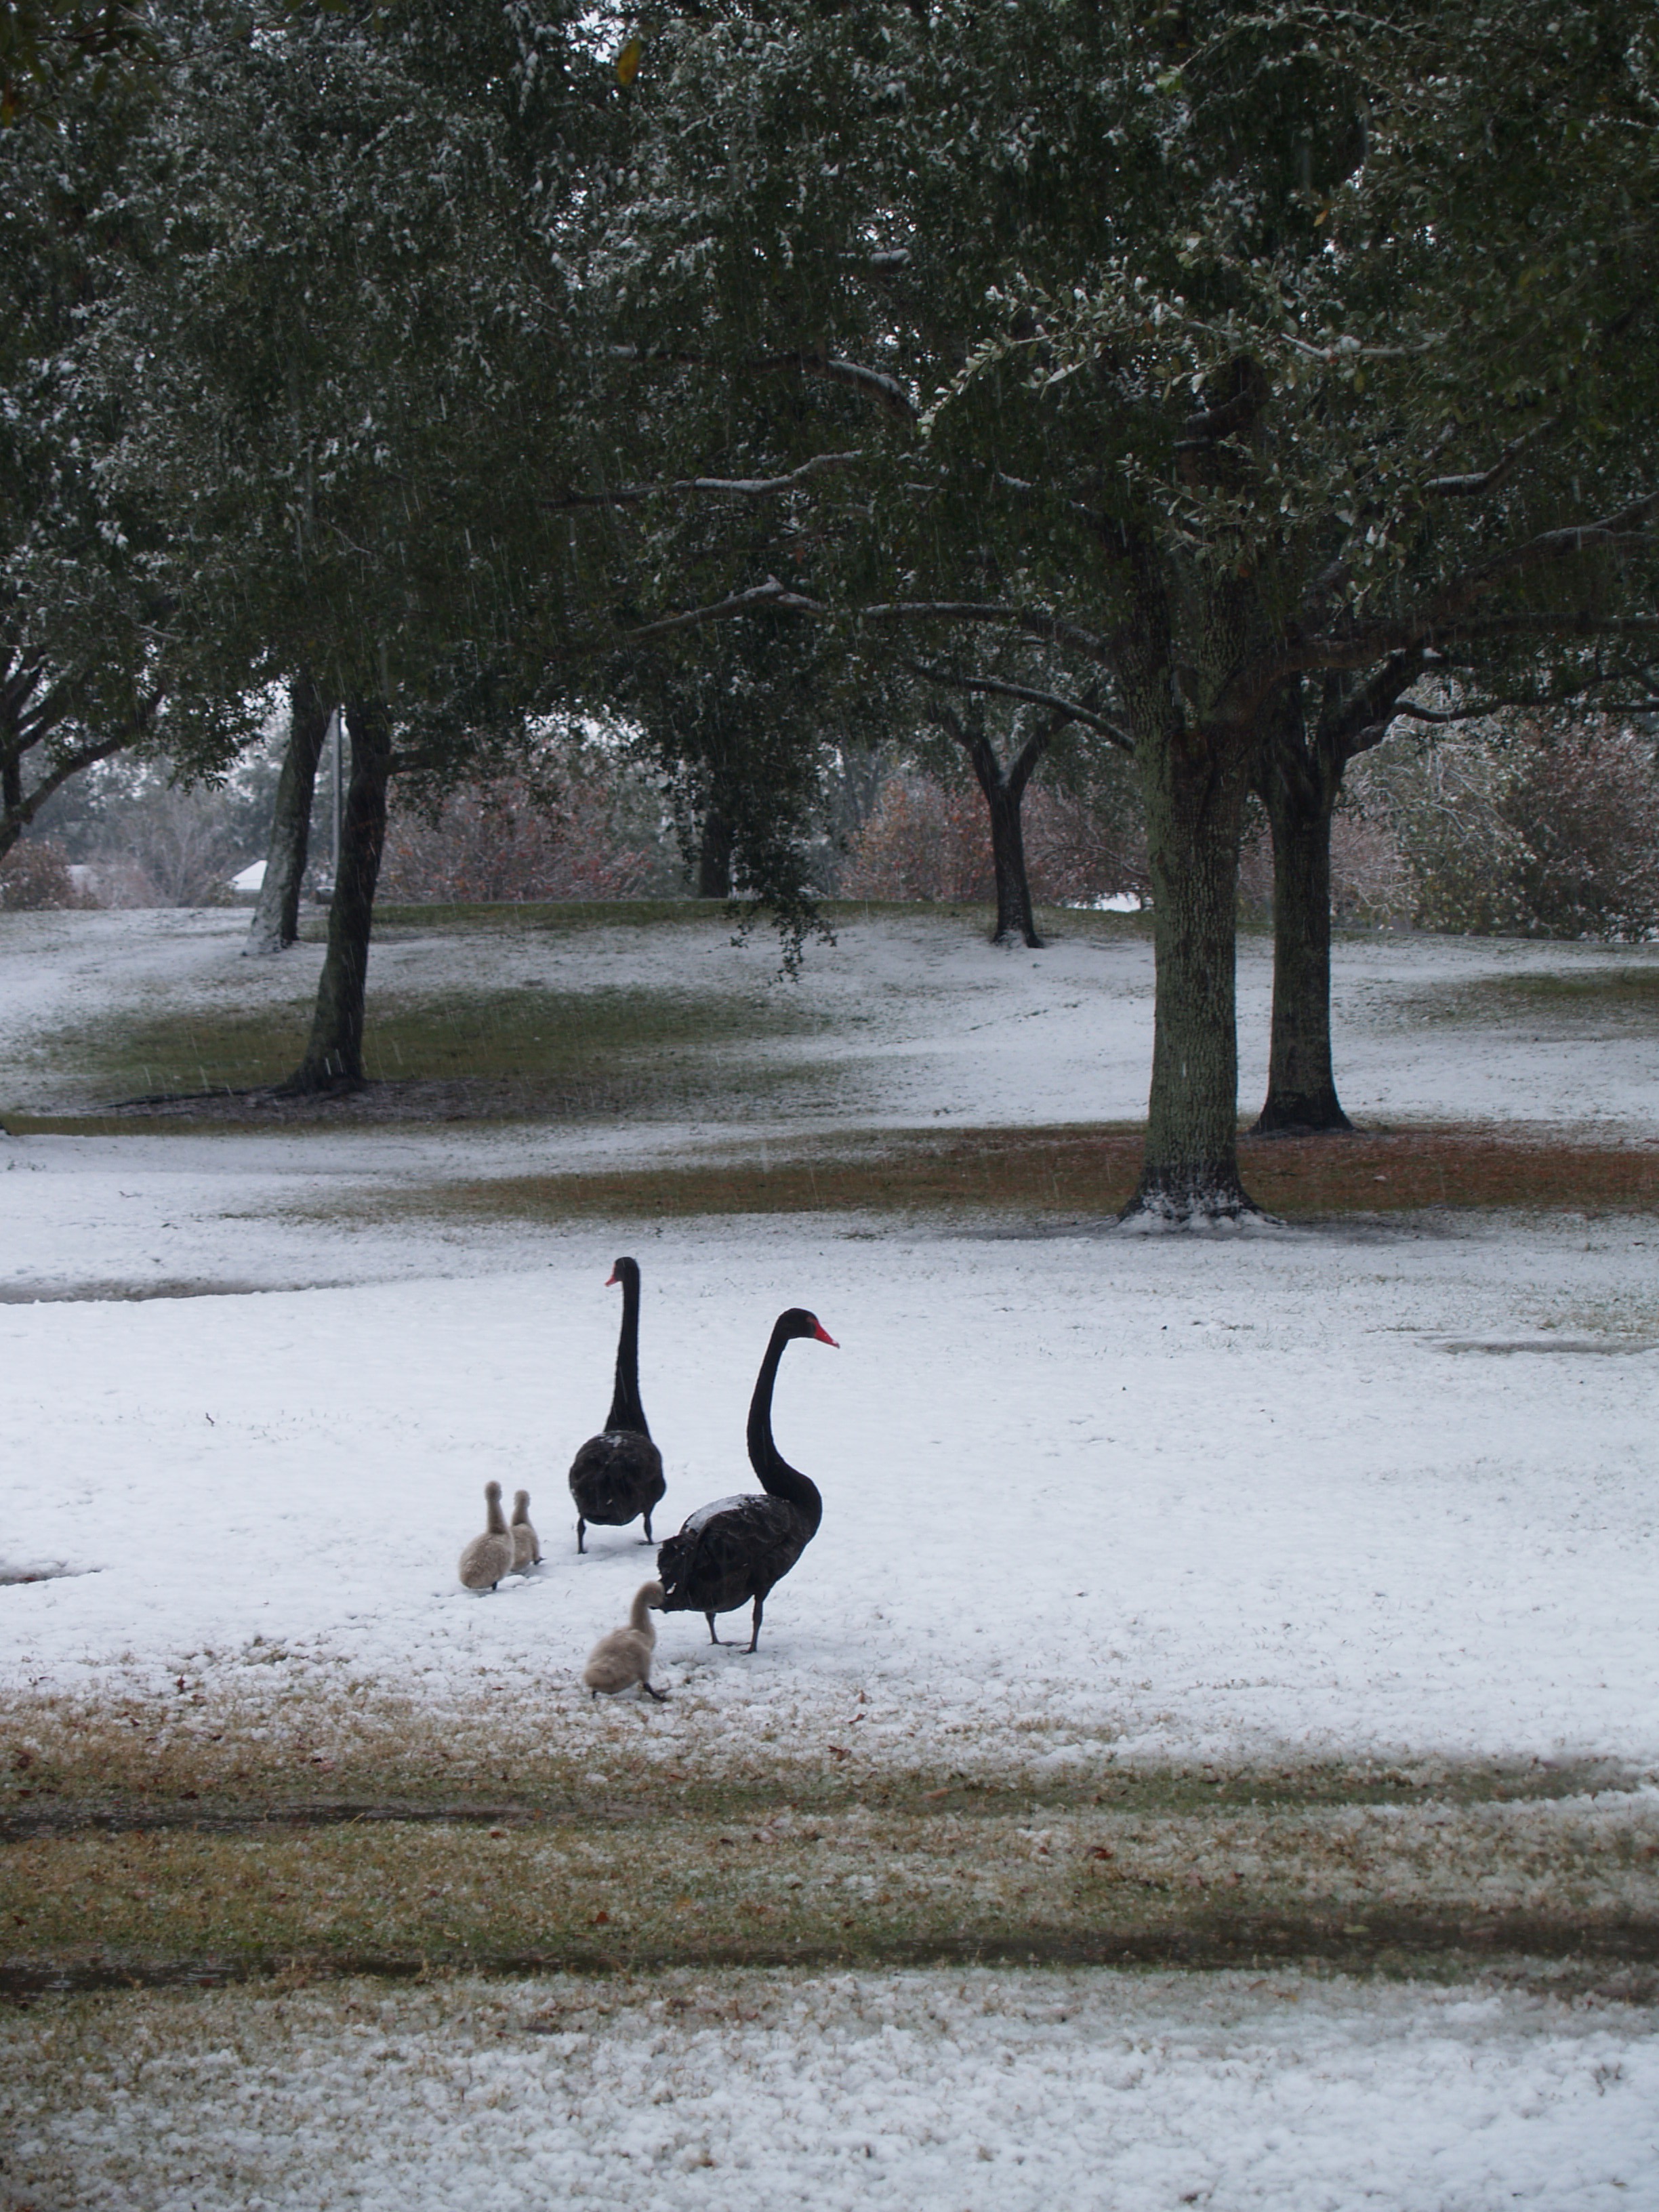
nature, snow, winter, bird, wildlife, young, weather, baby, season, birds, duck, animals, goose, geese, waterfowl, chicks, water bird, ducklings, baby ducks, baby geese, ducks geese and swans